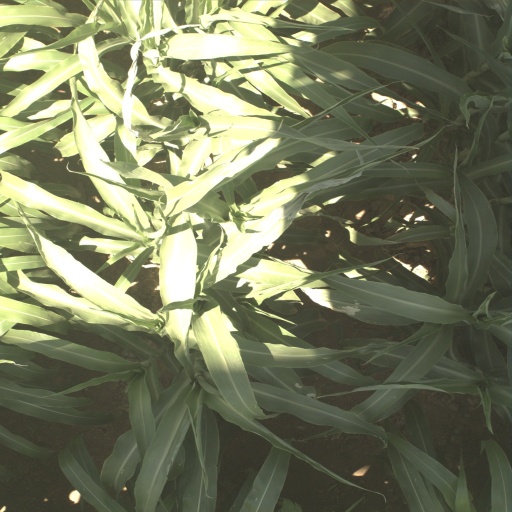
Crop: sorghum